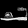
Label: Sandal